Ellis Hall (musician)

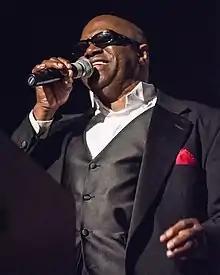
Ellis Hall performing Soul Unlimited in 2017

Ellis Hall Jr. (born May 10, 1951, in Savannah, Georgia) known professionally as Ellis Hall is an American singer-songwriter, multi-instrumentalist, actor and composer. He was described as "The Ambassador of Soul" by conductor, Jeff Tyzik. Hall has been blind since the age of 18. Citing Ray Charles as his inspiration, Hall has written over 4000 soul, gospel, blues and pop songs, and has performed with Stevie Wonder, James Taylor, Natalie Cole, Patti LaBelle, Toby Keith, Herbie Hancock, George Benson, Bobby Womack, Sheila E, Maurice White of Earth, Wind and Fire, Tower of Power and Ray Charles. Charles signed Hall to his record label Crossover Records, and mentored him until Charles' death in 2004.